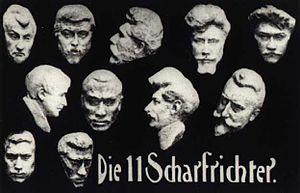
Les Onze Bourreaux est le nom du premier cabaret politique en Allemagne et l’un des premiers cabarets allemands en général.